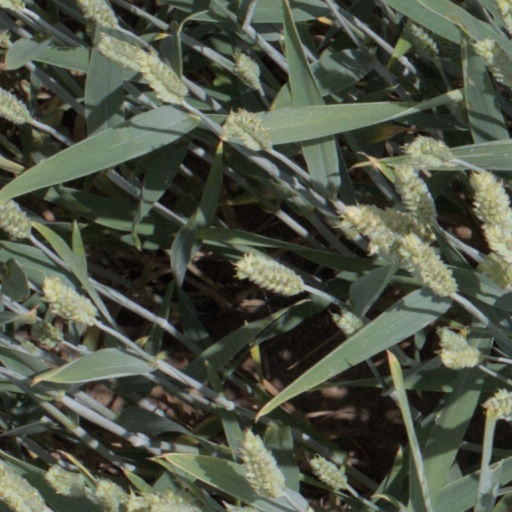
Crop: wheat